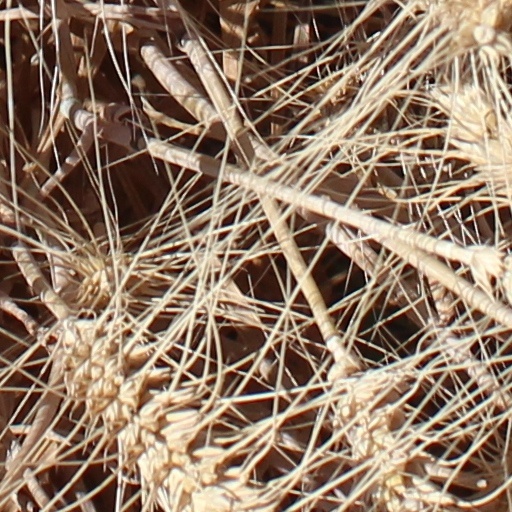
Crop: wheat